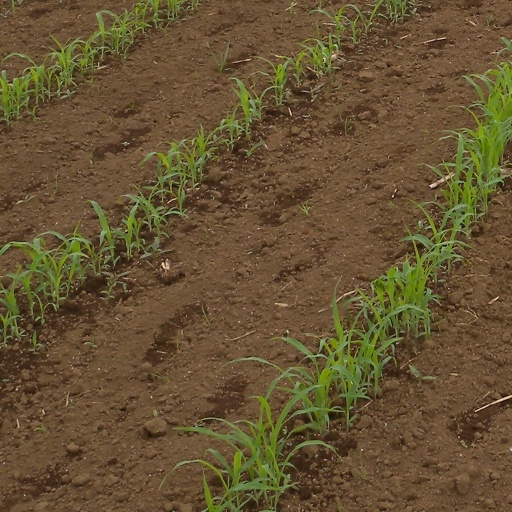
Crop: sorghum